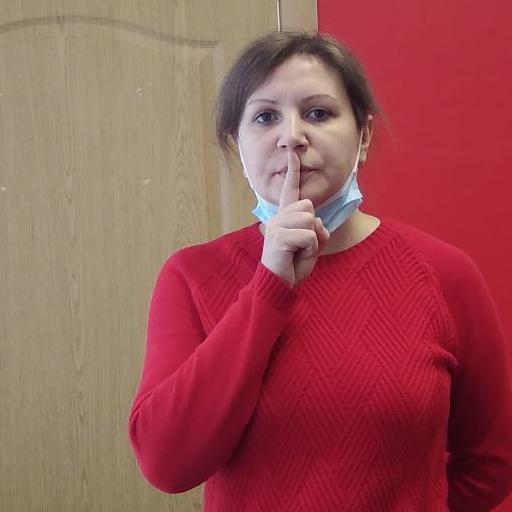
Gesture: mute